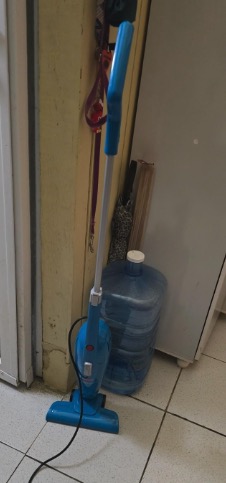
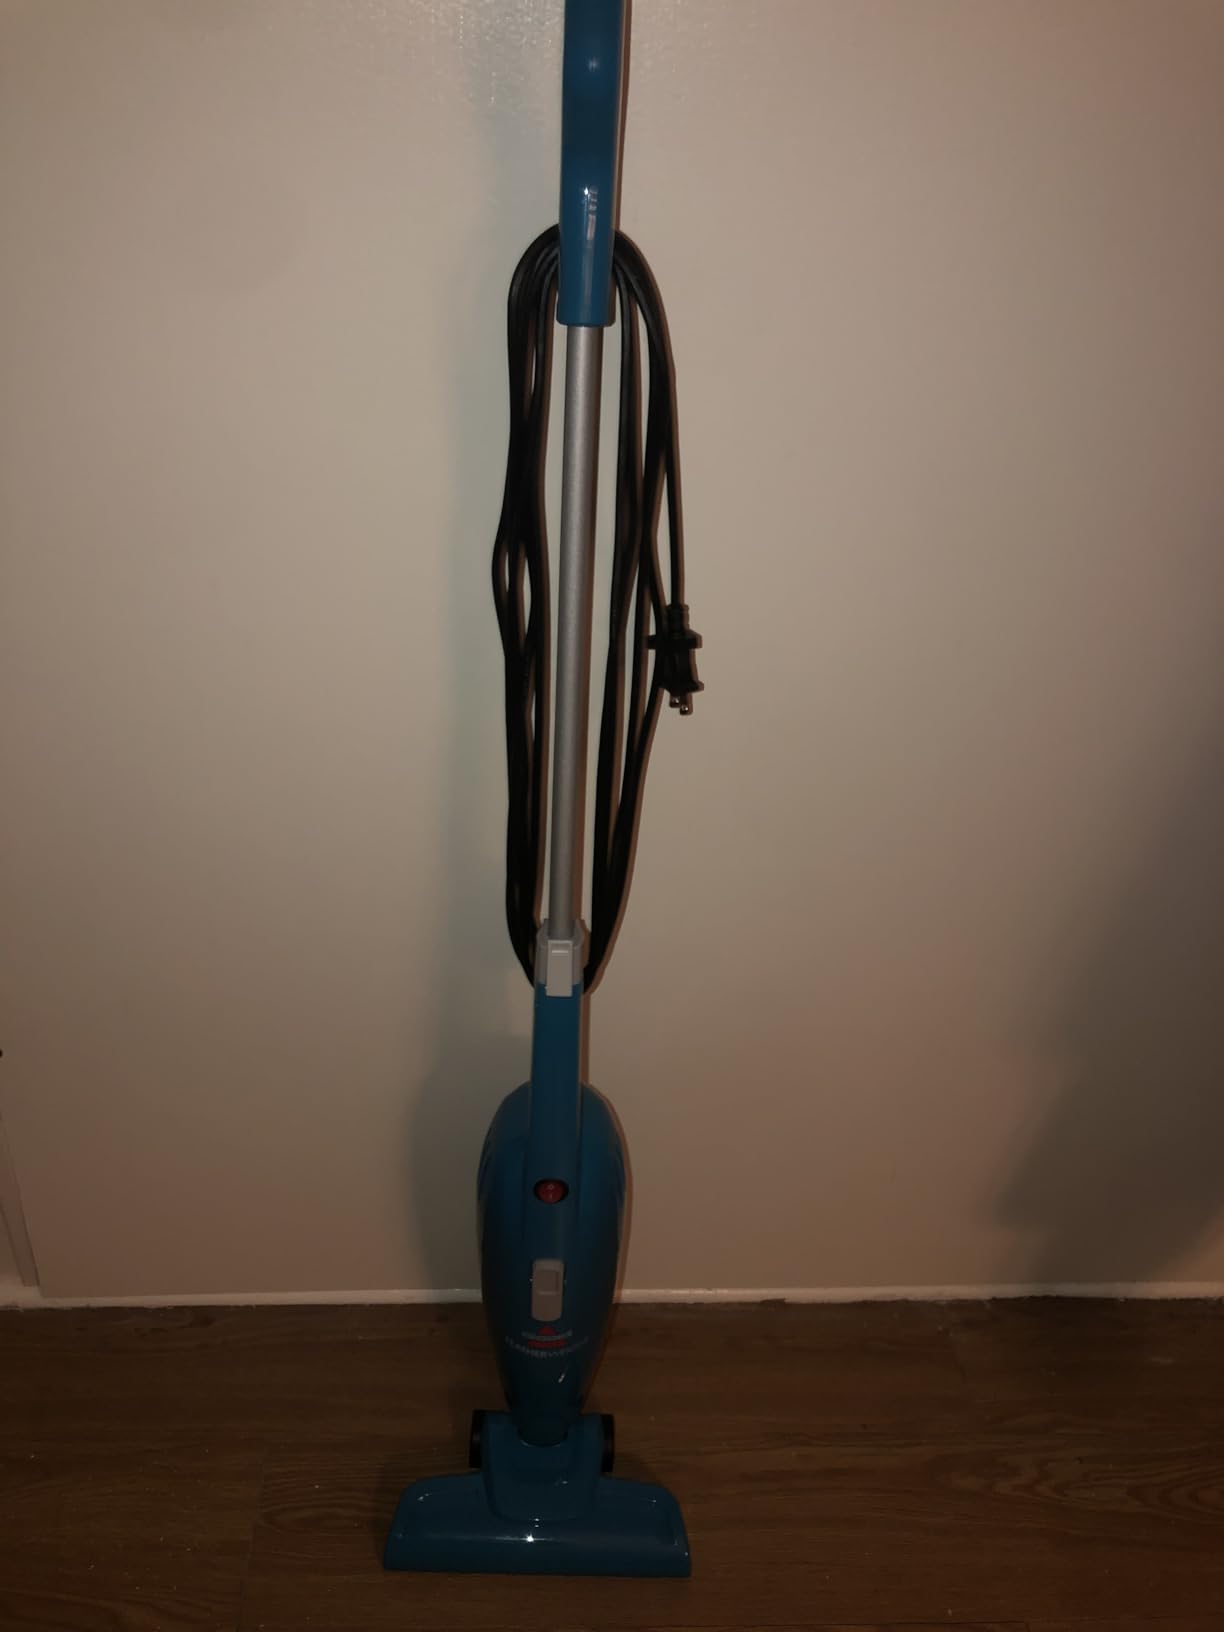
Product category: items_vacuum
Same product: yes